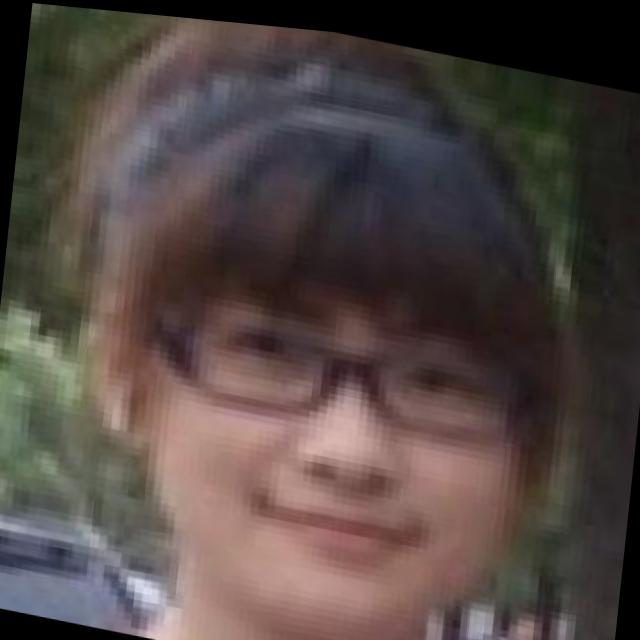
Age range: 21-44